Northeast Manual Training School

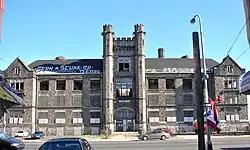
Northeast Manual Training School, September 2010

The Northeast Manual Training School, also known as Edison High School, was an historic, American school building that was located in Fairhill, Philadelphia, Pennsylvania.